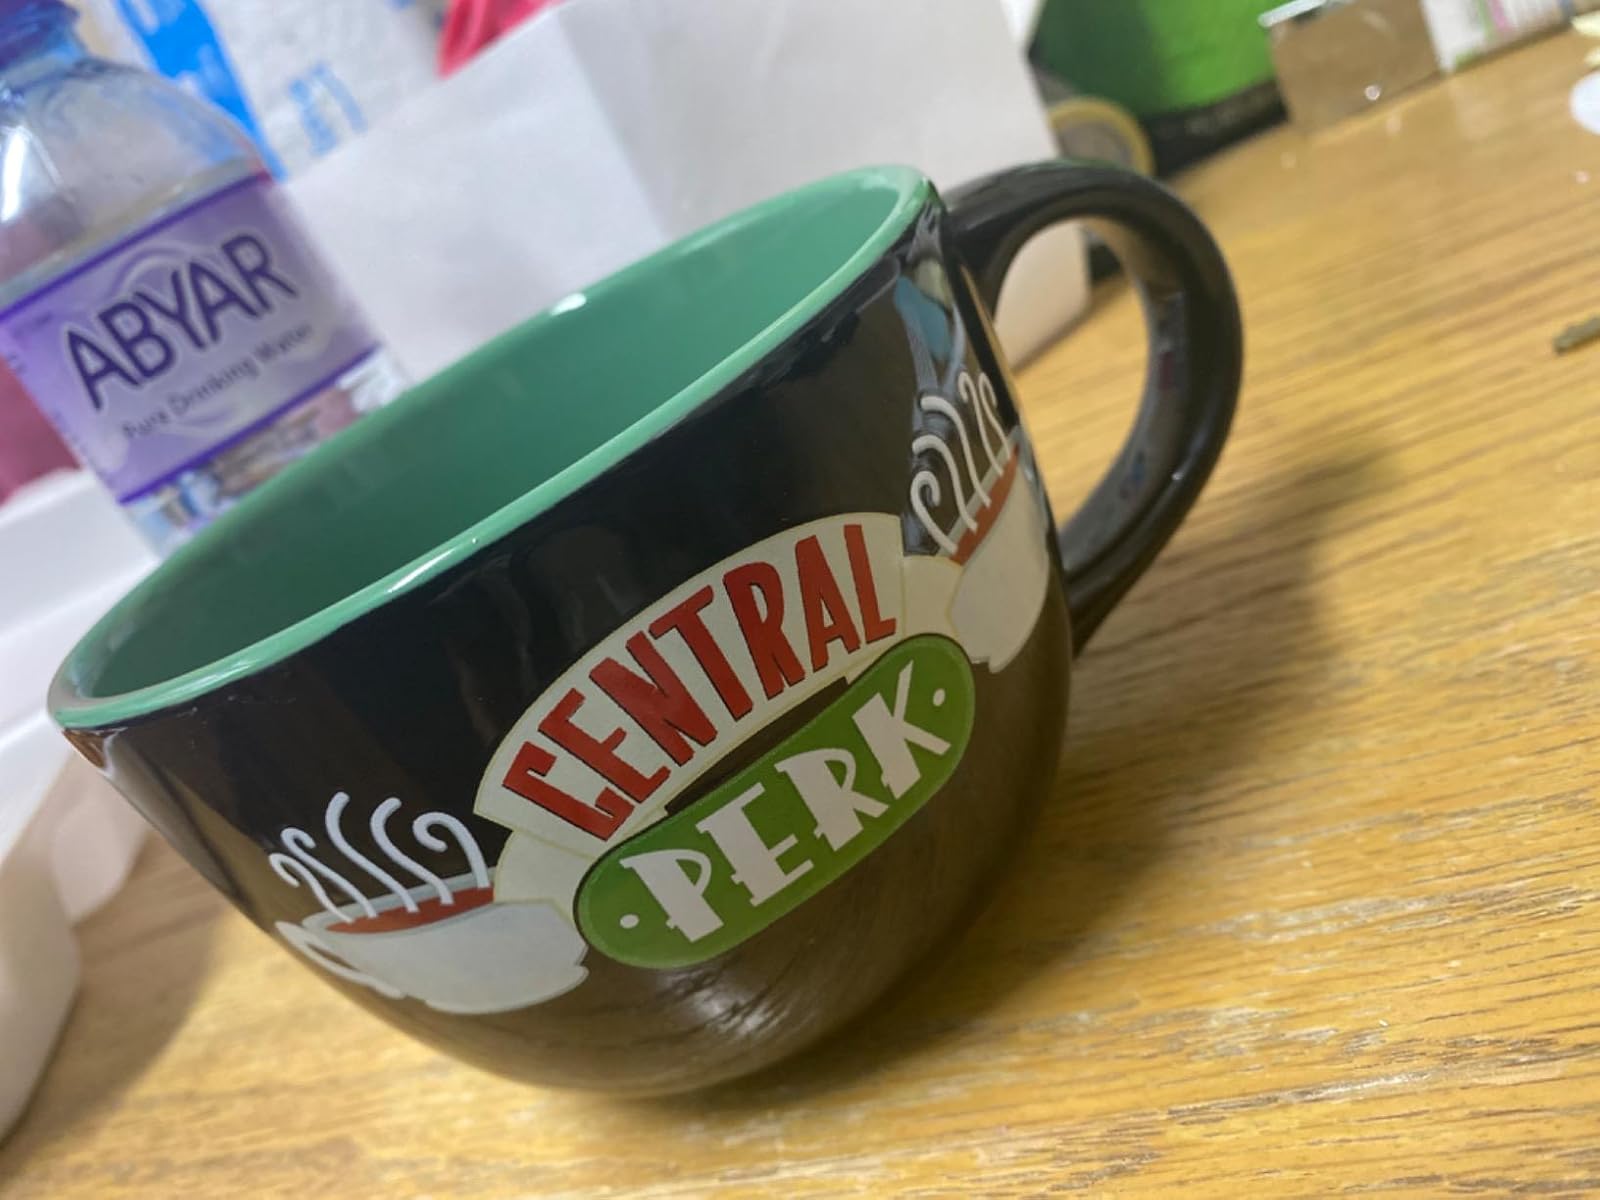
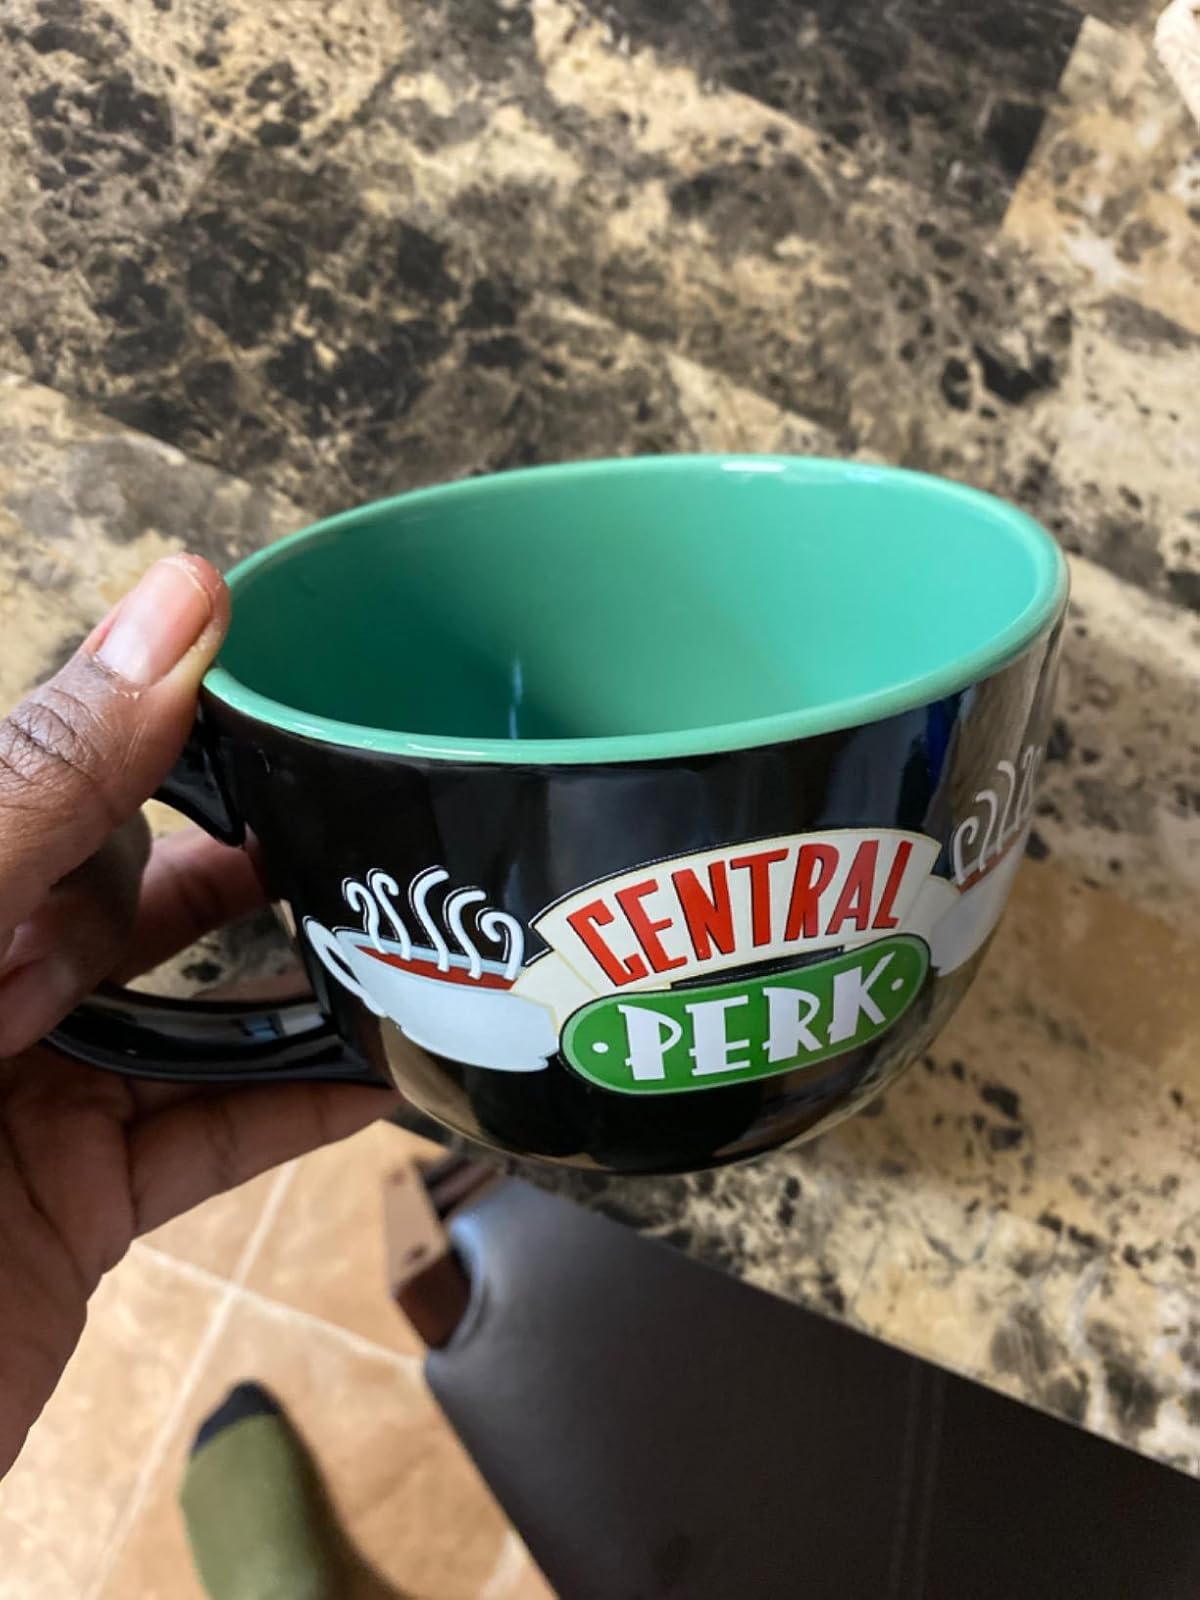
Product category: items_mug
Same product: yes